Amarube Viaduct

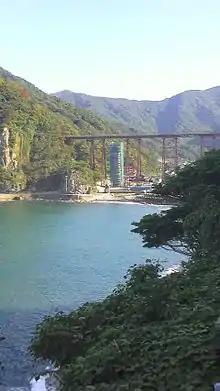
The new bridge piers under construction

Plans for bridge's replacement had been studied since the 1970s, however for financial reasons it was initially decided that the original structure would continue to be maintained. Due to the aging of the bridge, and in order to ensure the punctuality of trains, the prefectural governments of Tottori and Hyōgo with local municipalities organized and decided to proceed with the bridge's replacement. Following the accident of December 28, 1986, delays and cancellations increased, but the main reason for the delays was the increased frequency of service east of Kinosaki Onsen Station, and the operational problems caused by the line's single-track construction. Although the bridge was sometimes closed, it was not a strong influence on the decision. The new prestressed concrete bridge on the original structure's south side was built to allow trains to operate in wind conditions of up to 30 m/s. Its design allows for easy maintenance, and because local governments provided 80% of the cost, JR West planned to complete the work as quickly as possible. Work on the new bridge began in Spring 2007.